Bernard Kipyego

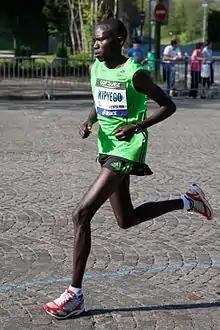
Kipyego at the 2011 Paris Marathon

Bernard Kiprop Kipyego (born 16 July 1986 in Keiyo District) is a Kenyan long-distance runner who competes in the marathon. His personal best for the event is 2:06:22 hours. He has reached the podium at the Amsterdam Marathon, Chicago Marathon, Boston Marathon, Paris Marathon and Tokyo Marathon.